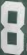
Number: 8